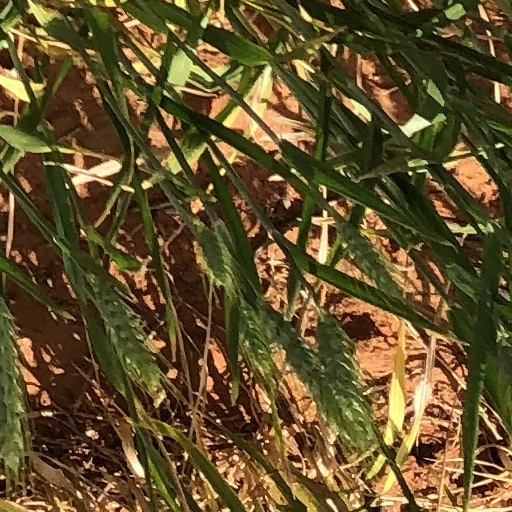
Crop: wheat